USS Portland (LPD-27)

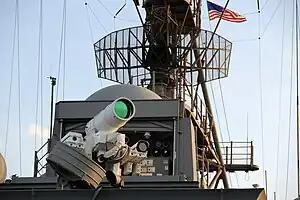
Laser Weapon System (LaWS)

A next-generation follow-on to the AN/SEQ-3 Laser Weapon System (LaWS) was slated for integration onto "Portland" as a technology demonstration after the decommissioning of , which carried the LaWS before it, and was installed at the end of 2018. In May 2020, "Portland" successfully destroyed an unmanned aerial vehicle (UAV) with the solid-state laser, Technology Maturation Laser Weapon System Demonstrator (LWSD) MK 2 MOD 0 with a power level of 150 kW. On 14 December 2021, the LaWS successfully destroyed a marine target floating in the Gulf of Aden.